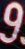
Number: 9